Question: Please indicate a possible affordance area of drink_with_cup that can be used for drinking
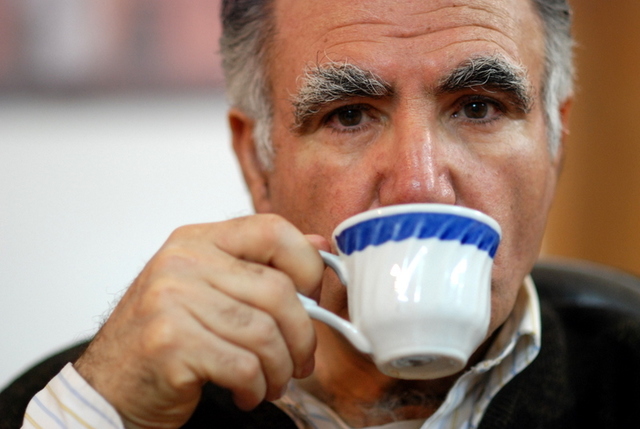
Answer: [289.5, 207.5, 499.5, 358.5]